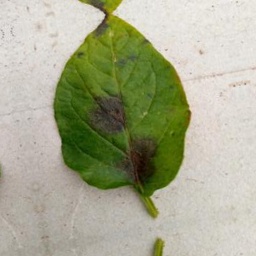
Etiqueta: Late Blight